Channel Tunnel

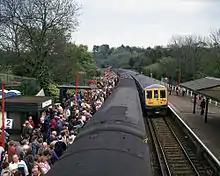
Class 319 EMUs ran excursions into the tunnel from Sandling railway station on 7 May 1994, the first passenger trains to go through the Channel Tunnel.

A diameter pilot hole allowed the service tunnel to break through without ceremony on 30 October 1990. On 1 December 1990, Englishman Graham Fagg and Frenchman Phillippe Cozette broke through the service tunnel with the media watching. Eurotunnel completed the tunnel on time. (A BBC TV television commentator called Graham Fagg "the first man to cross the Channel by land for 8000 years".) The two tunnelling efforts met each other with an offset of only . A Paddington Bear soft toy was chosen by British tunnellers as the first item to pass through to their French counterparts when the two sides met.